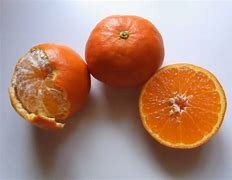
Label: mandarine